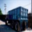
Label: truck